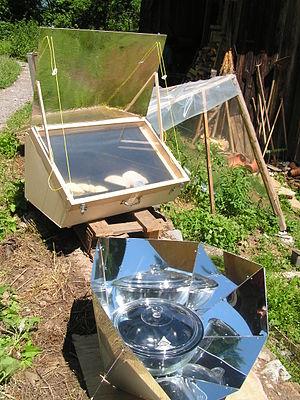
Fours solaires pour cuisiner avec le soleil: plus d'informations sur http://atlascuisinesolaire.free.fr Español: Hornos solares para cocinar con el sol: mas informaciones en http://atlascuisinesolaire.free.fr/indexES.htm